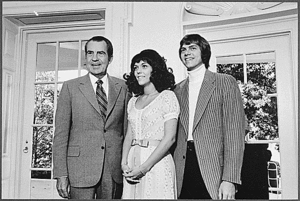
Cet article liste des duos dans différents domaines.